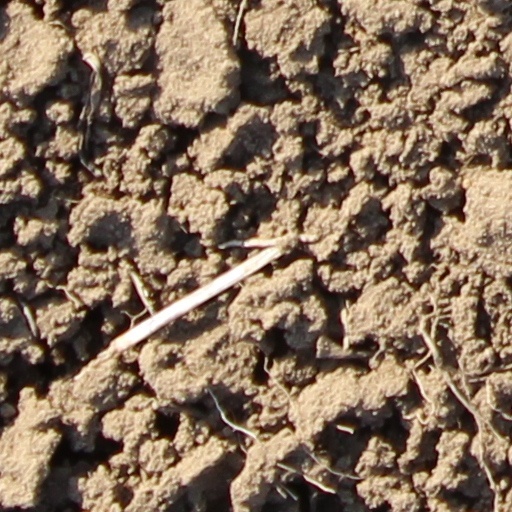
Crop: wheat